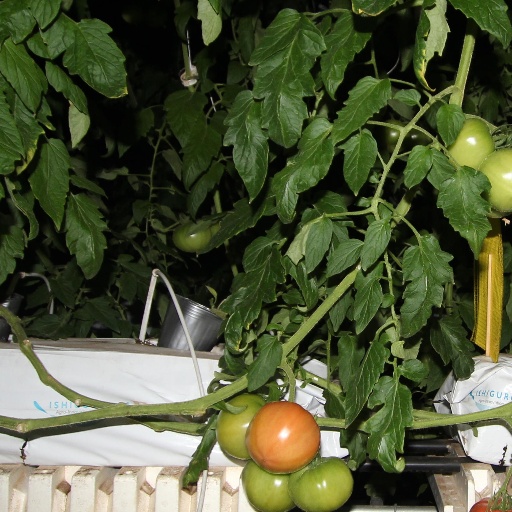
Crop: tomato